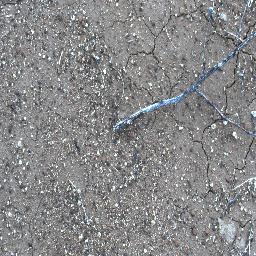
Label: negative